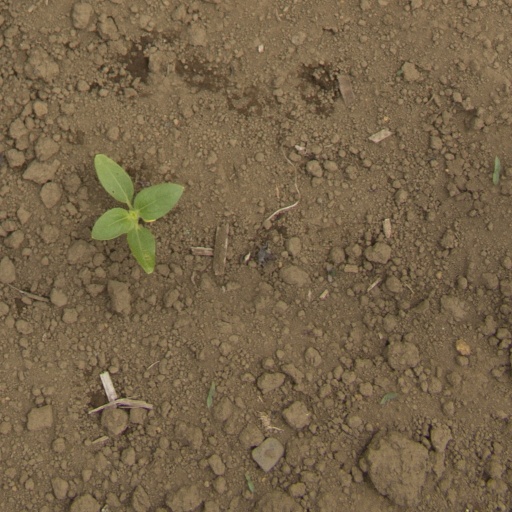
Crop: Jerusalem artichoke